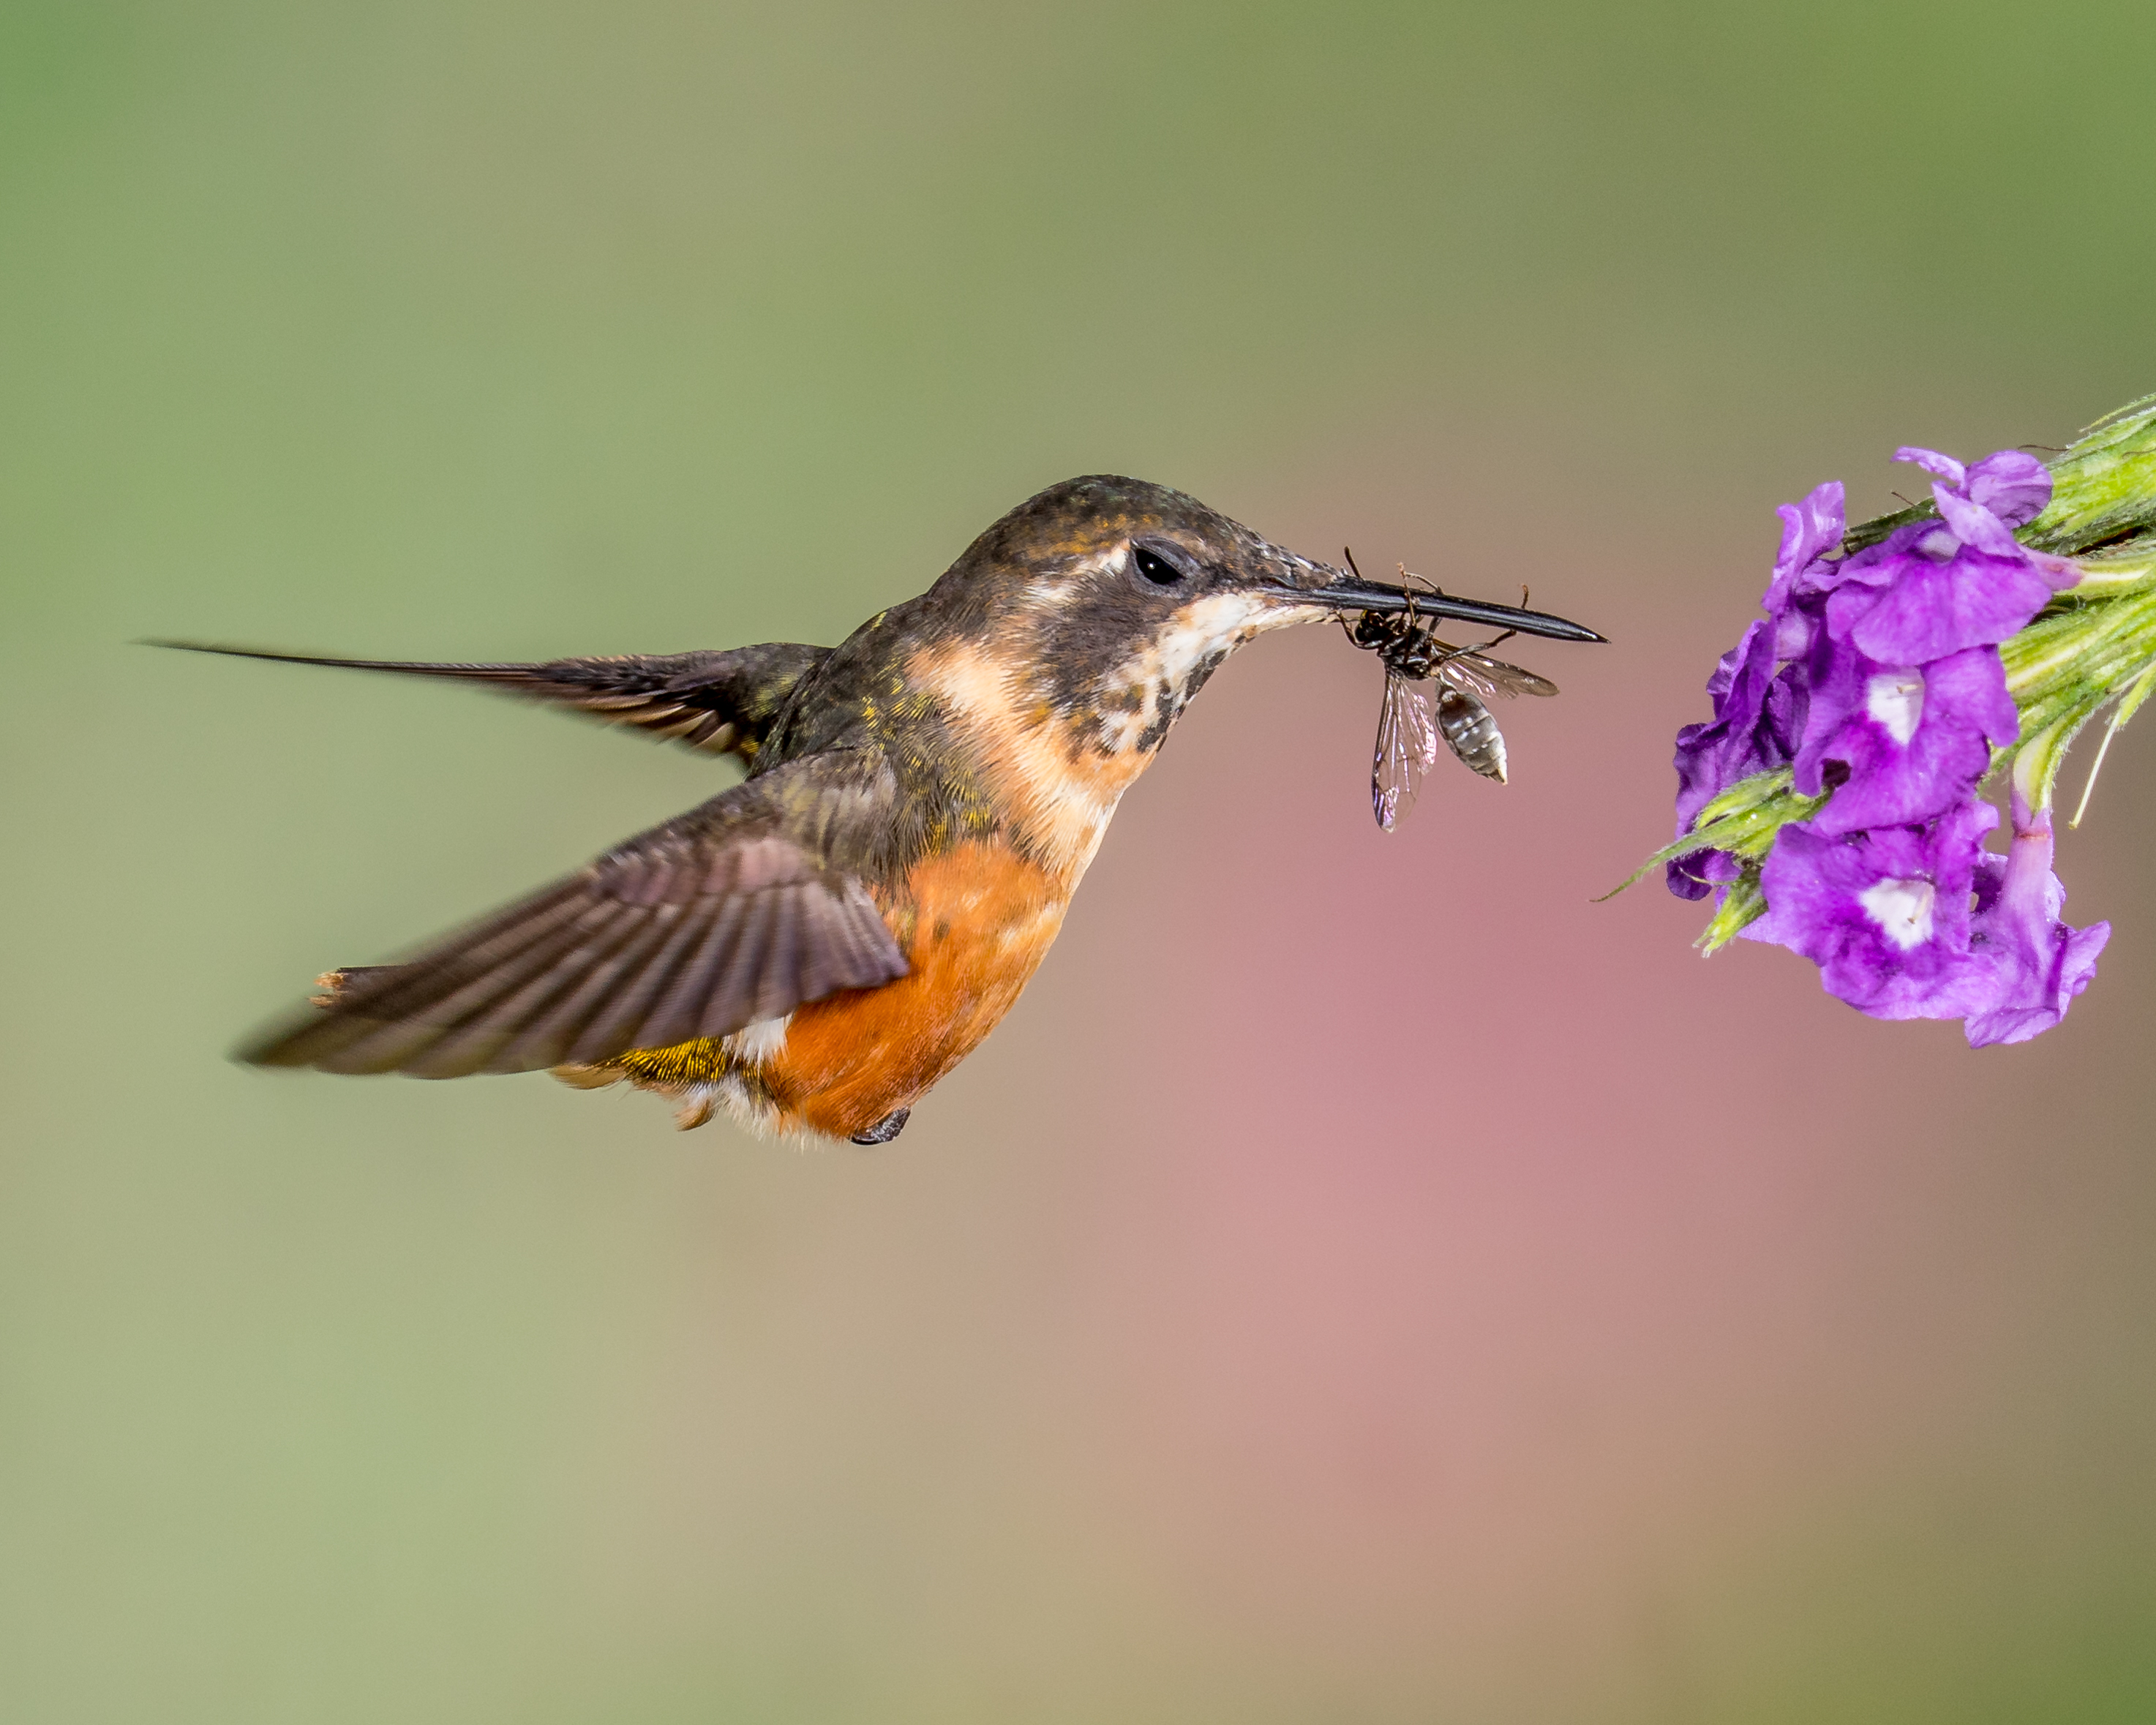
bird, wing, flower, beak, hummingbird, fauna, vertebrate, wren, macro photography, pollinator, perching bird